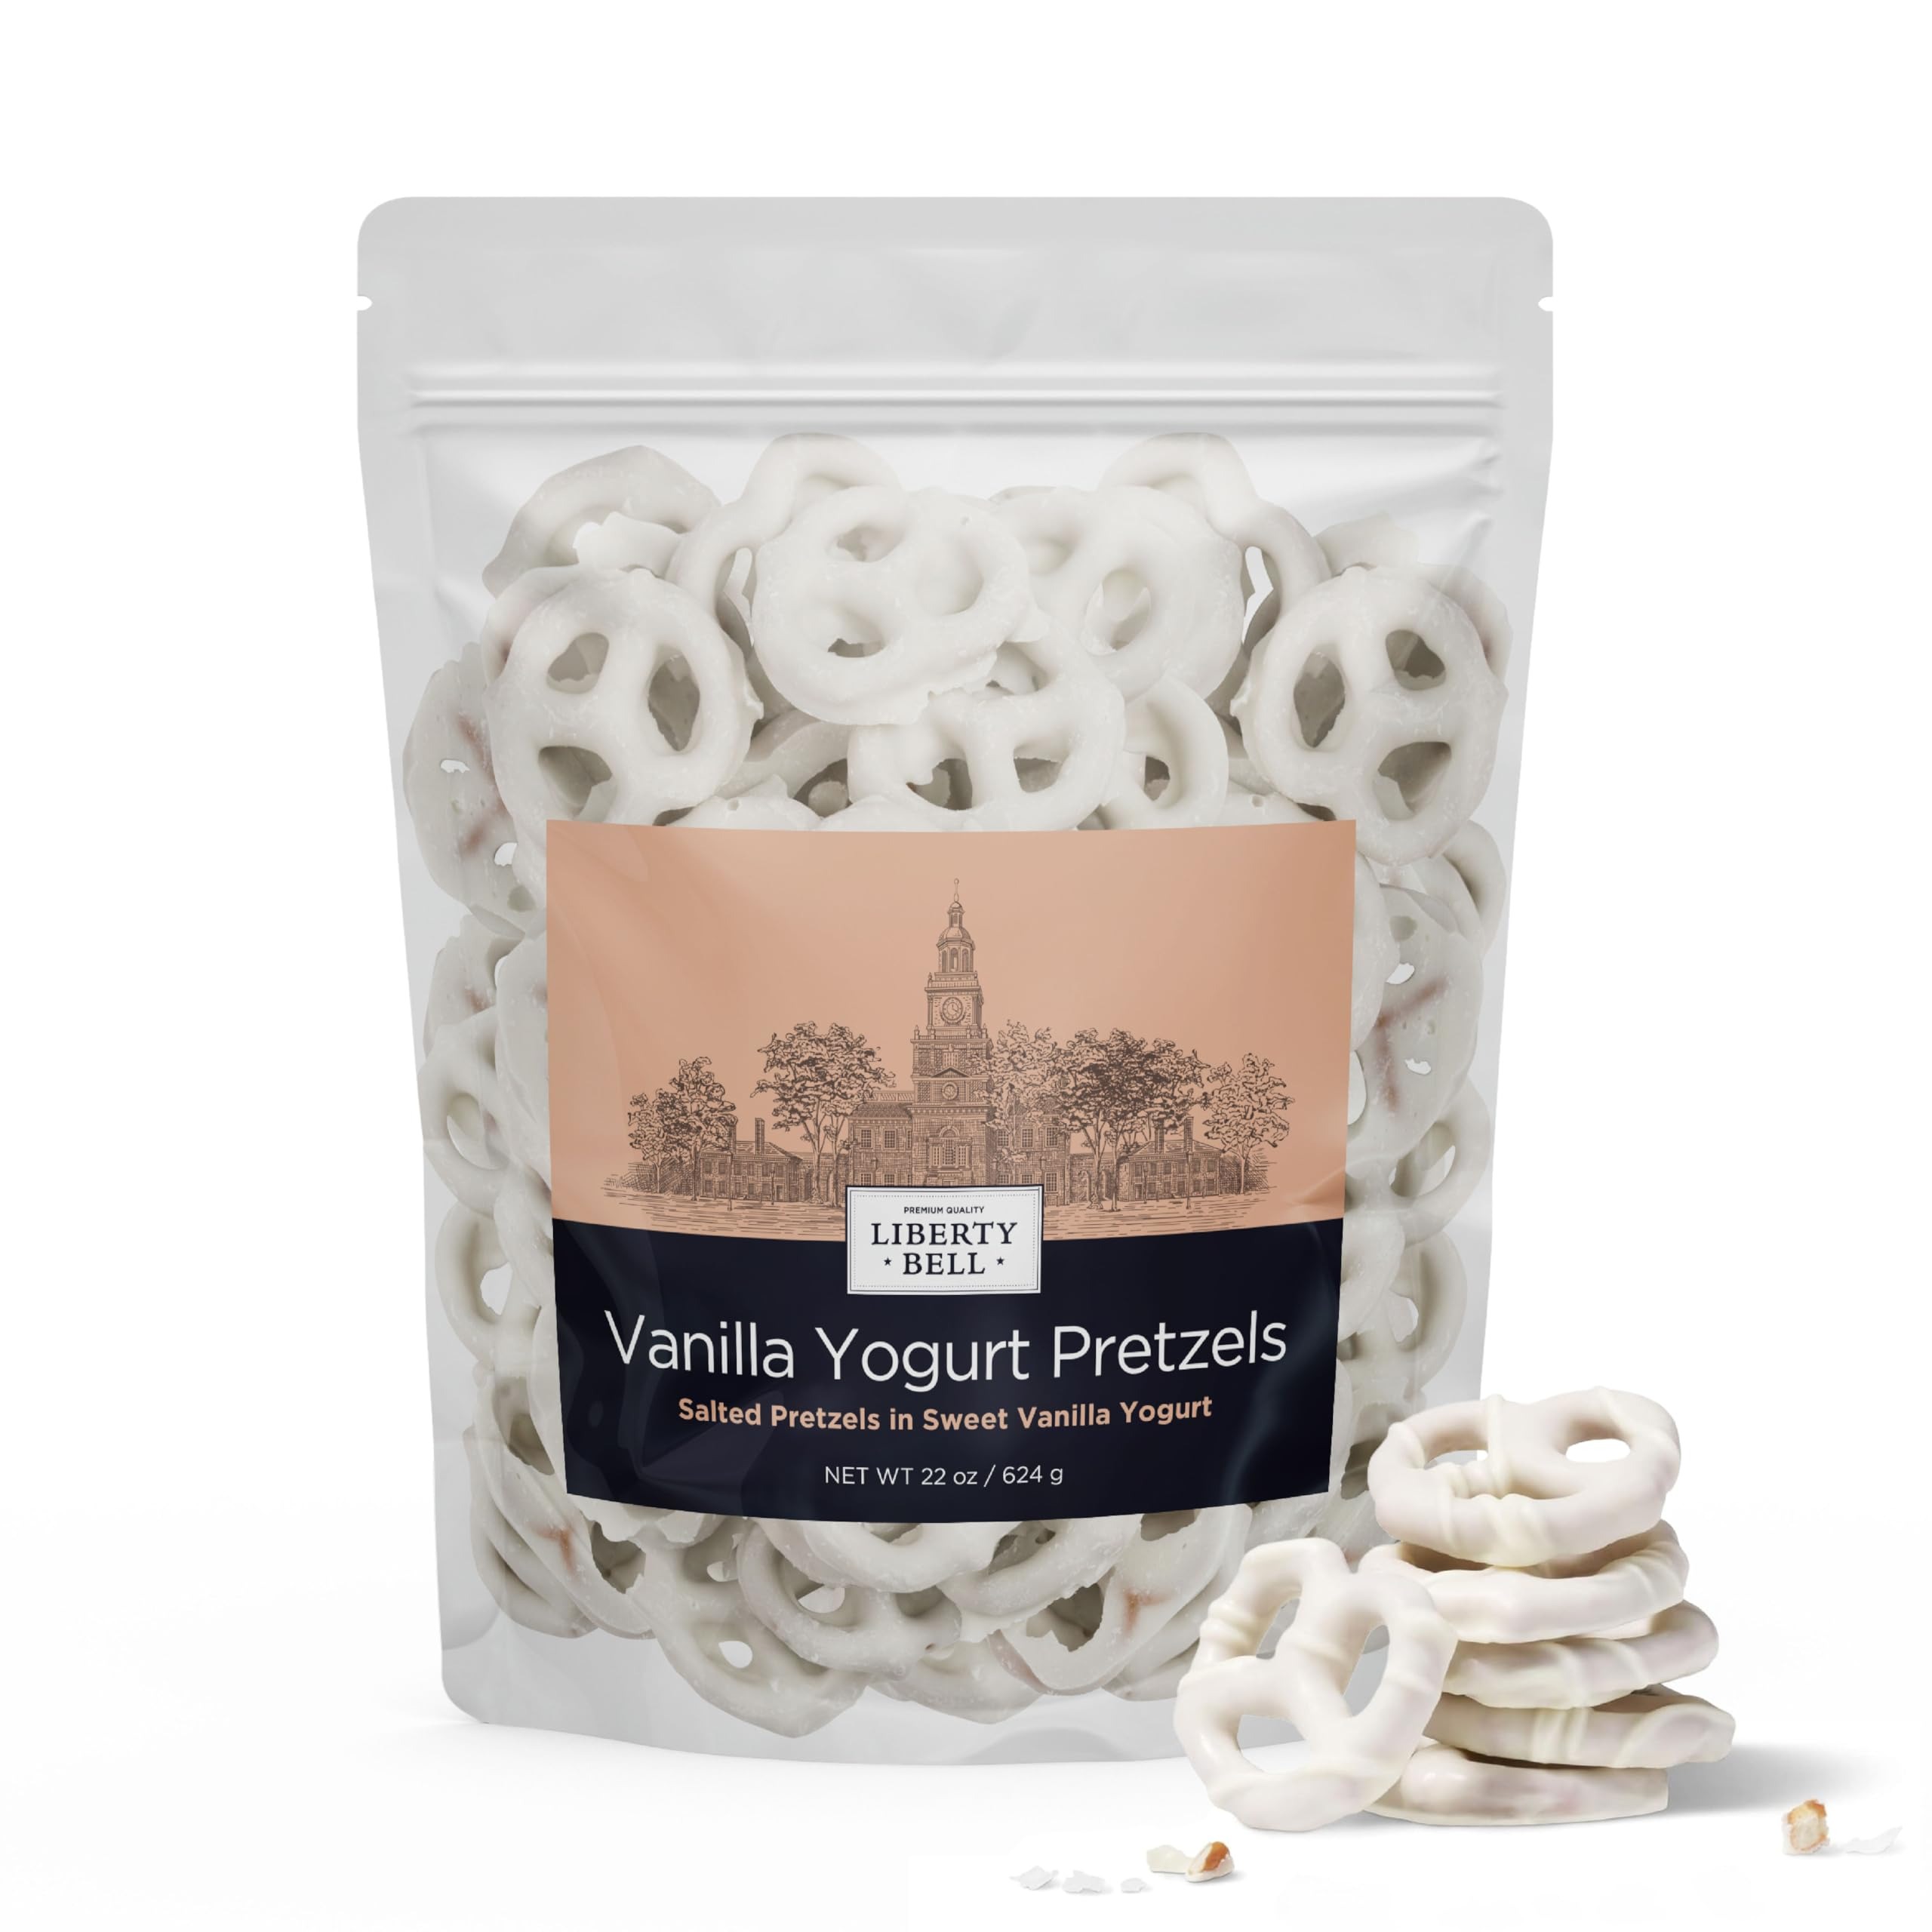
Item Name: Liberty Bell Vanilla Yogurt Covered Mini Pretzels, Gourmet Sweet Salty Snacks, 22 Ounce Bag
Bullet Point 1: Liberty Bell classic Dutch style pretzels are a snack sensation for yogurt chocolate lovers; no one can resist this brilliant combination of salty crispy pretzels and creamy vanilla yogurt; delish
Bullet Point 2: These delicious pretzels can easily elevate your coffee experience; they pair perfectly with our Liberty Bell Coffee Pods signature roasts and are a natural fit for any occasion
Bullet Point 3: Our pretzels are made using only natural ingredients sourced from small local businesses in the heart of the Philadelphia region; start your guilt free snacking today
Bullet Point 4: 22 ounce bag; always fresh
Value: 22.0
Unit: Ounce

Price: 21.99